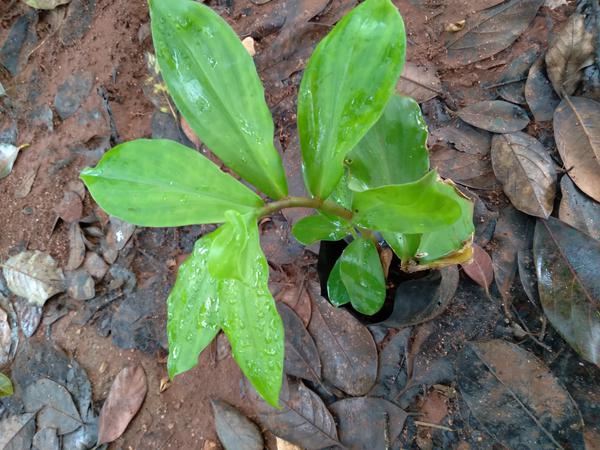
Plant: Insulin